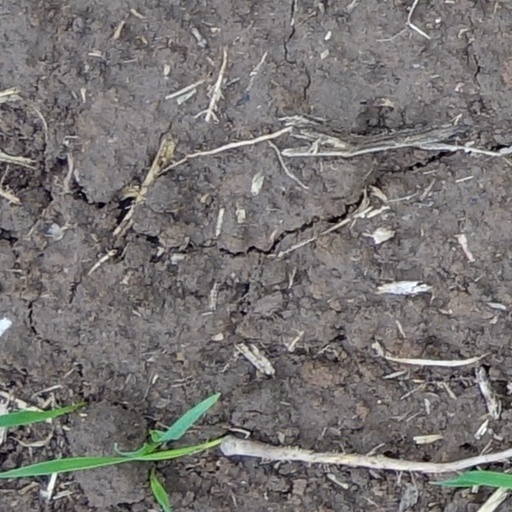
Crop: wheat